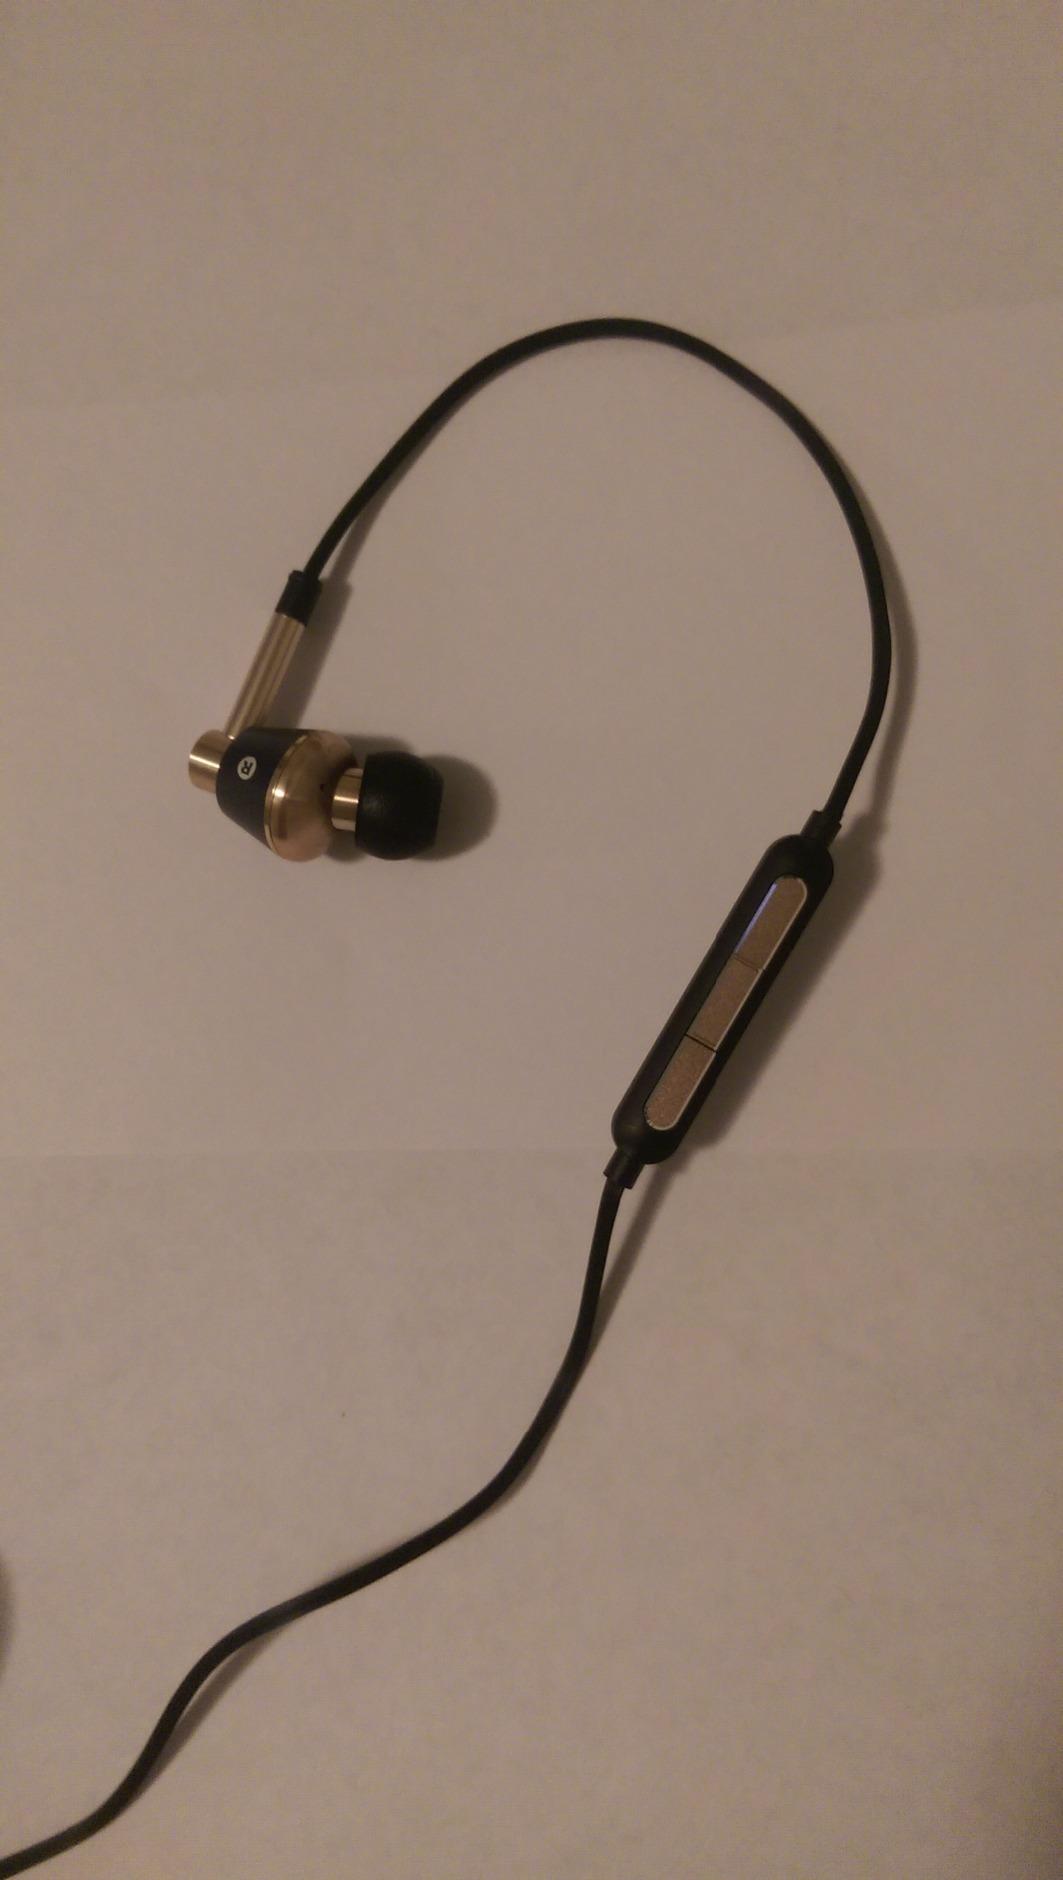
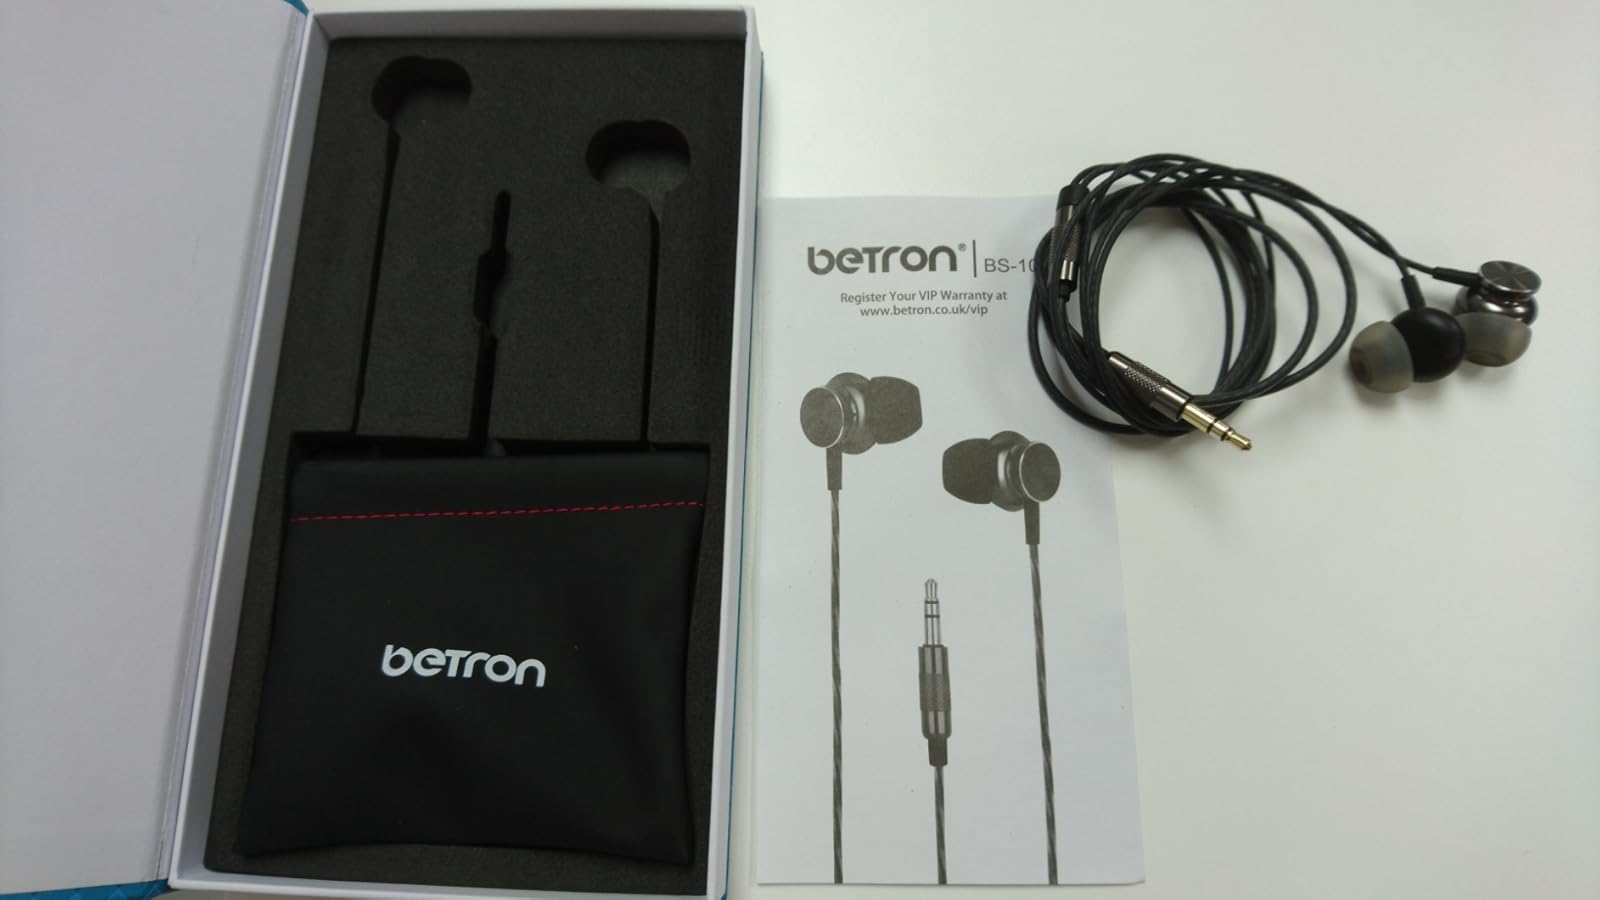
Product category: headphones
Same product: no